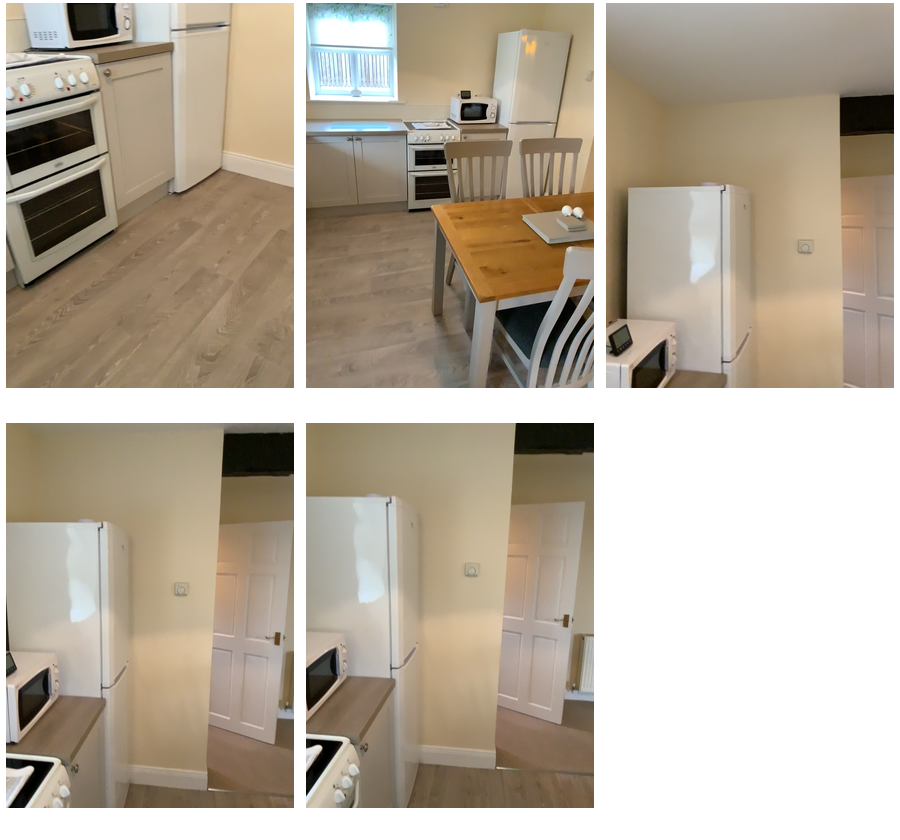Task instruction: Set the microwave oven heating time.
Answer: {"task_instruction": "Set the microwave oven heating time.", "nodes": ["button1", "microwave oven", "button2"], "edges": [{"functional_relationship": "adjust", "object1": "button1", "object2": "microwave oven", "spatial_relations": ["right_of", "close"], "is_touching": true}, {"functional_relationship": "adjust", "object1": "button2", "object2": "microwave oven", "spatial_relations": ["right_of", "close"], "is_touching": true}], "action_type": "rotate", "function_type": "device_control"}